Outjo Commando

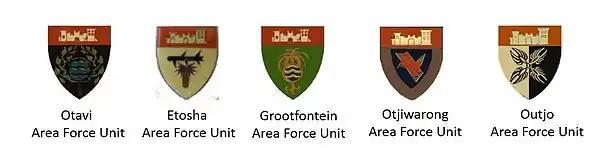
Outjo AFU with other SWATF sector 30 Area Force Units

This unit, along with all other South West Africa Territorial Force units was disbanded with the independence of Namibia from South Africa and was announced around December 1988.